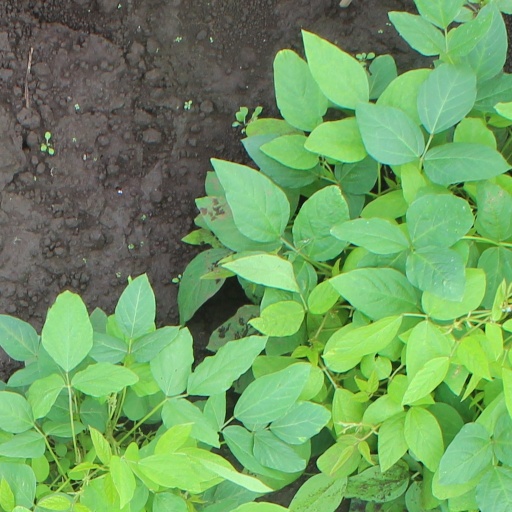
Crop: soybean